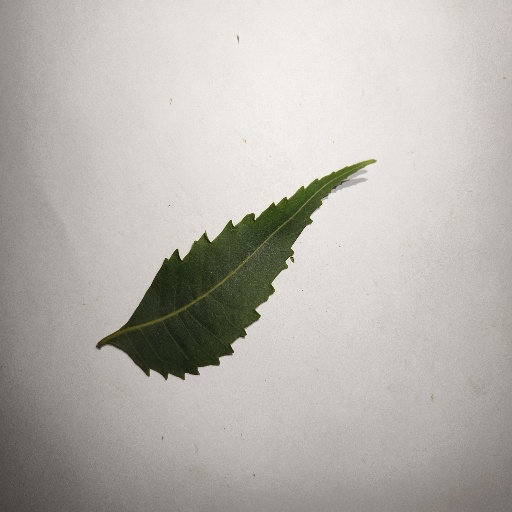
Species: Neem
Leaf condition: Healthy Leaf